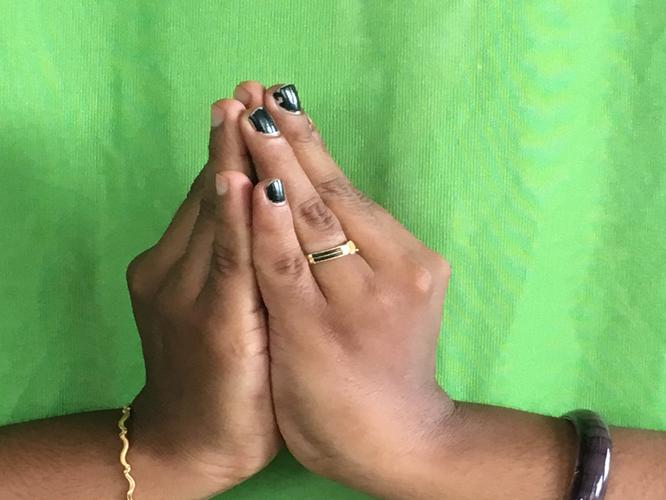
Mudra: Kapotham
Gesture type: double_hand